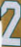
Number: 2